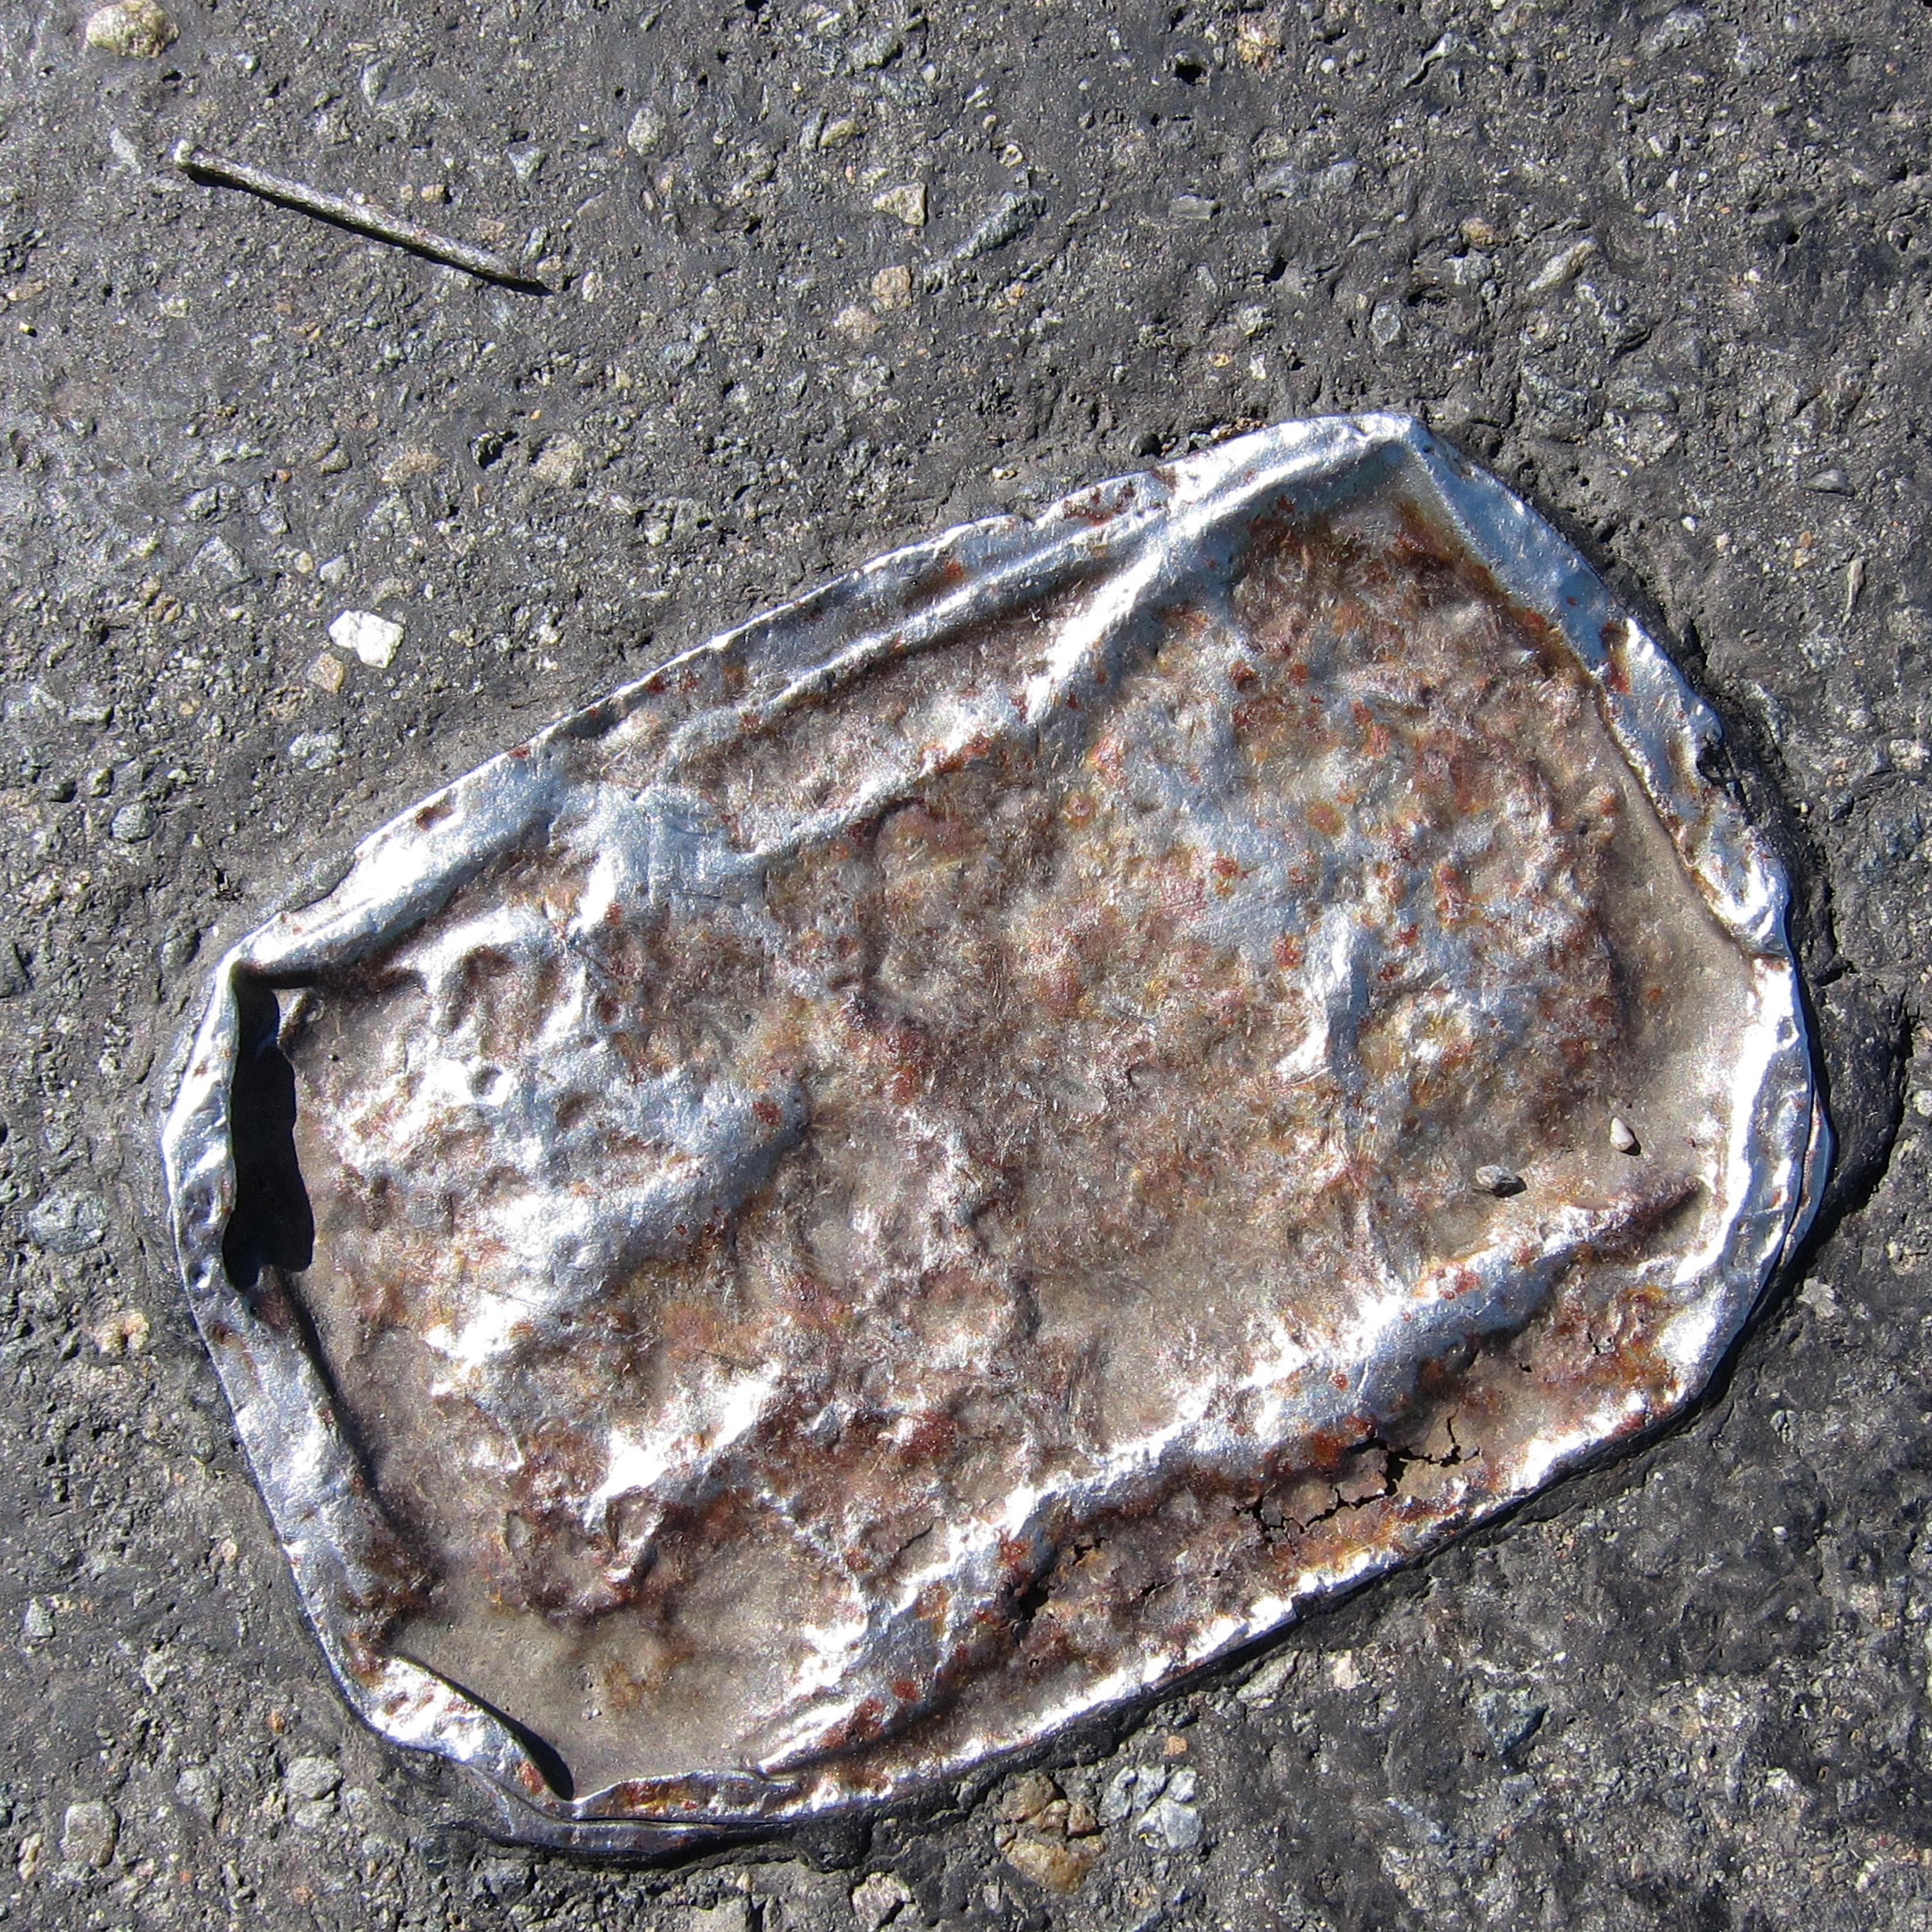
rock, road, street, nail, material, geology, roadway, can, trash, flattened, squished